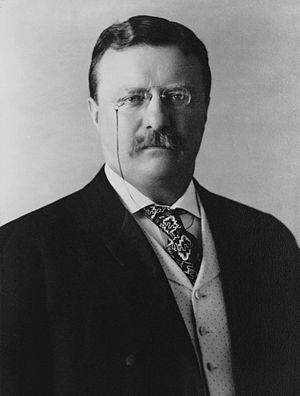
L'important, c'est les Roosevelt ou L'étoffe des Théo est le deuxième épisode de la saison 23 de la série télévisée Les Simpson et le 488ᵉ épisode de la série globale. Cet épisode a été diffusé en première sur la chaine américaine Fox le 2 octobre 2011.
L'élection présidentielle américaine de 1904 s'est déroulée le mardi 8 novembre 1904. Elle avait pour but de pourvoir la succession de Theodore Roosevelt à la présidence des États-Unis pour un mandat de quatre ans.
Le tableau ci-dessous présente la liste des présidents des États-Unis depuis l'indépendance, du plus ancien au plus récent, ainsi qu'une frise chronologique les présentant d'après leur étiquette politique, du plus récent au plus ancien.
L’histoire de la Colombie commence il y a plus de 20 000 ans. Différentes civilisations amérindiennes se développent dès cette époque, dont la plus influente est celle du peuple Chibcha. Celui-ci domine le centre du pays lorsque Christophe Colomb « découvre » l'Amérique en 1492.
Tous les huit ans ou Springfield en cinq temps ! est le 13ᵉ épisode de la saison 18 de la série télévisée d'animation Les Simpson.
Cet article est une liste des candidats républicains à la vice-présidence des États-Unis, de 1856 à nos jours.